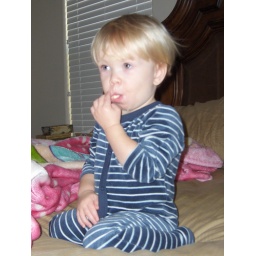
bananas and sesame street for breakfast in bed.